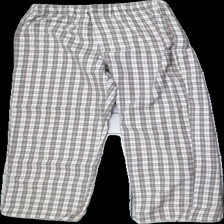
View: front
Type: Trousers
Category: Ladies
Brand: Not in the list
Brand text on label: Brandymelville
Colors: Brown, Blue, Beige, Multicolor
Material: 100% Cotton
Pattern: Checkered print
Cut: Regular
Season: All
Price range: 50-100
Recommended usage: Reuse
Description: checkered trousers